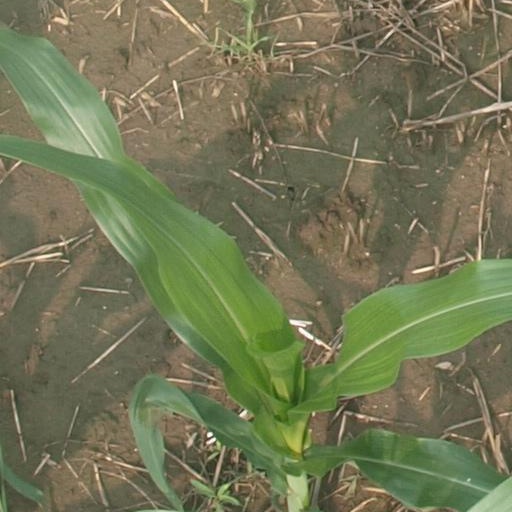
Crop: maize; corn